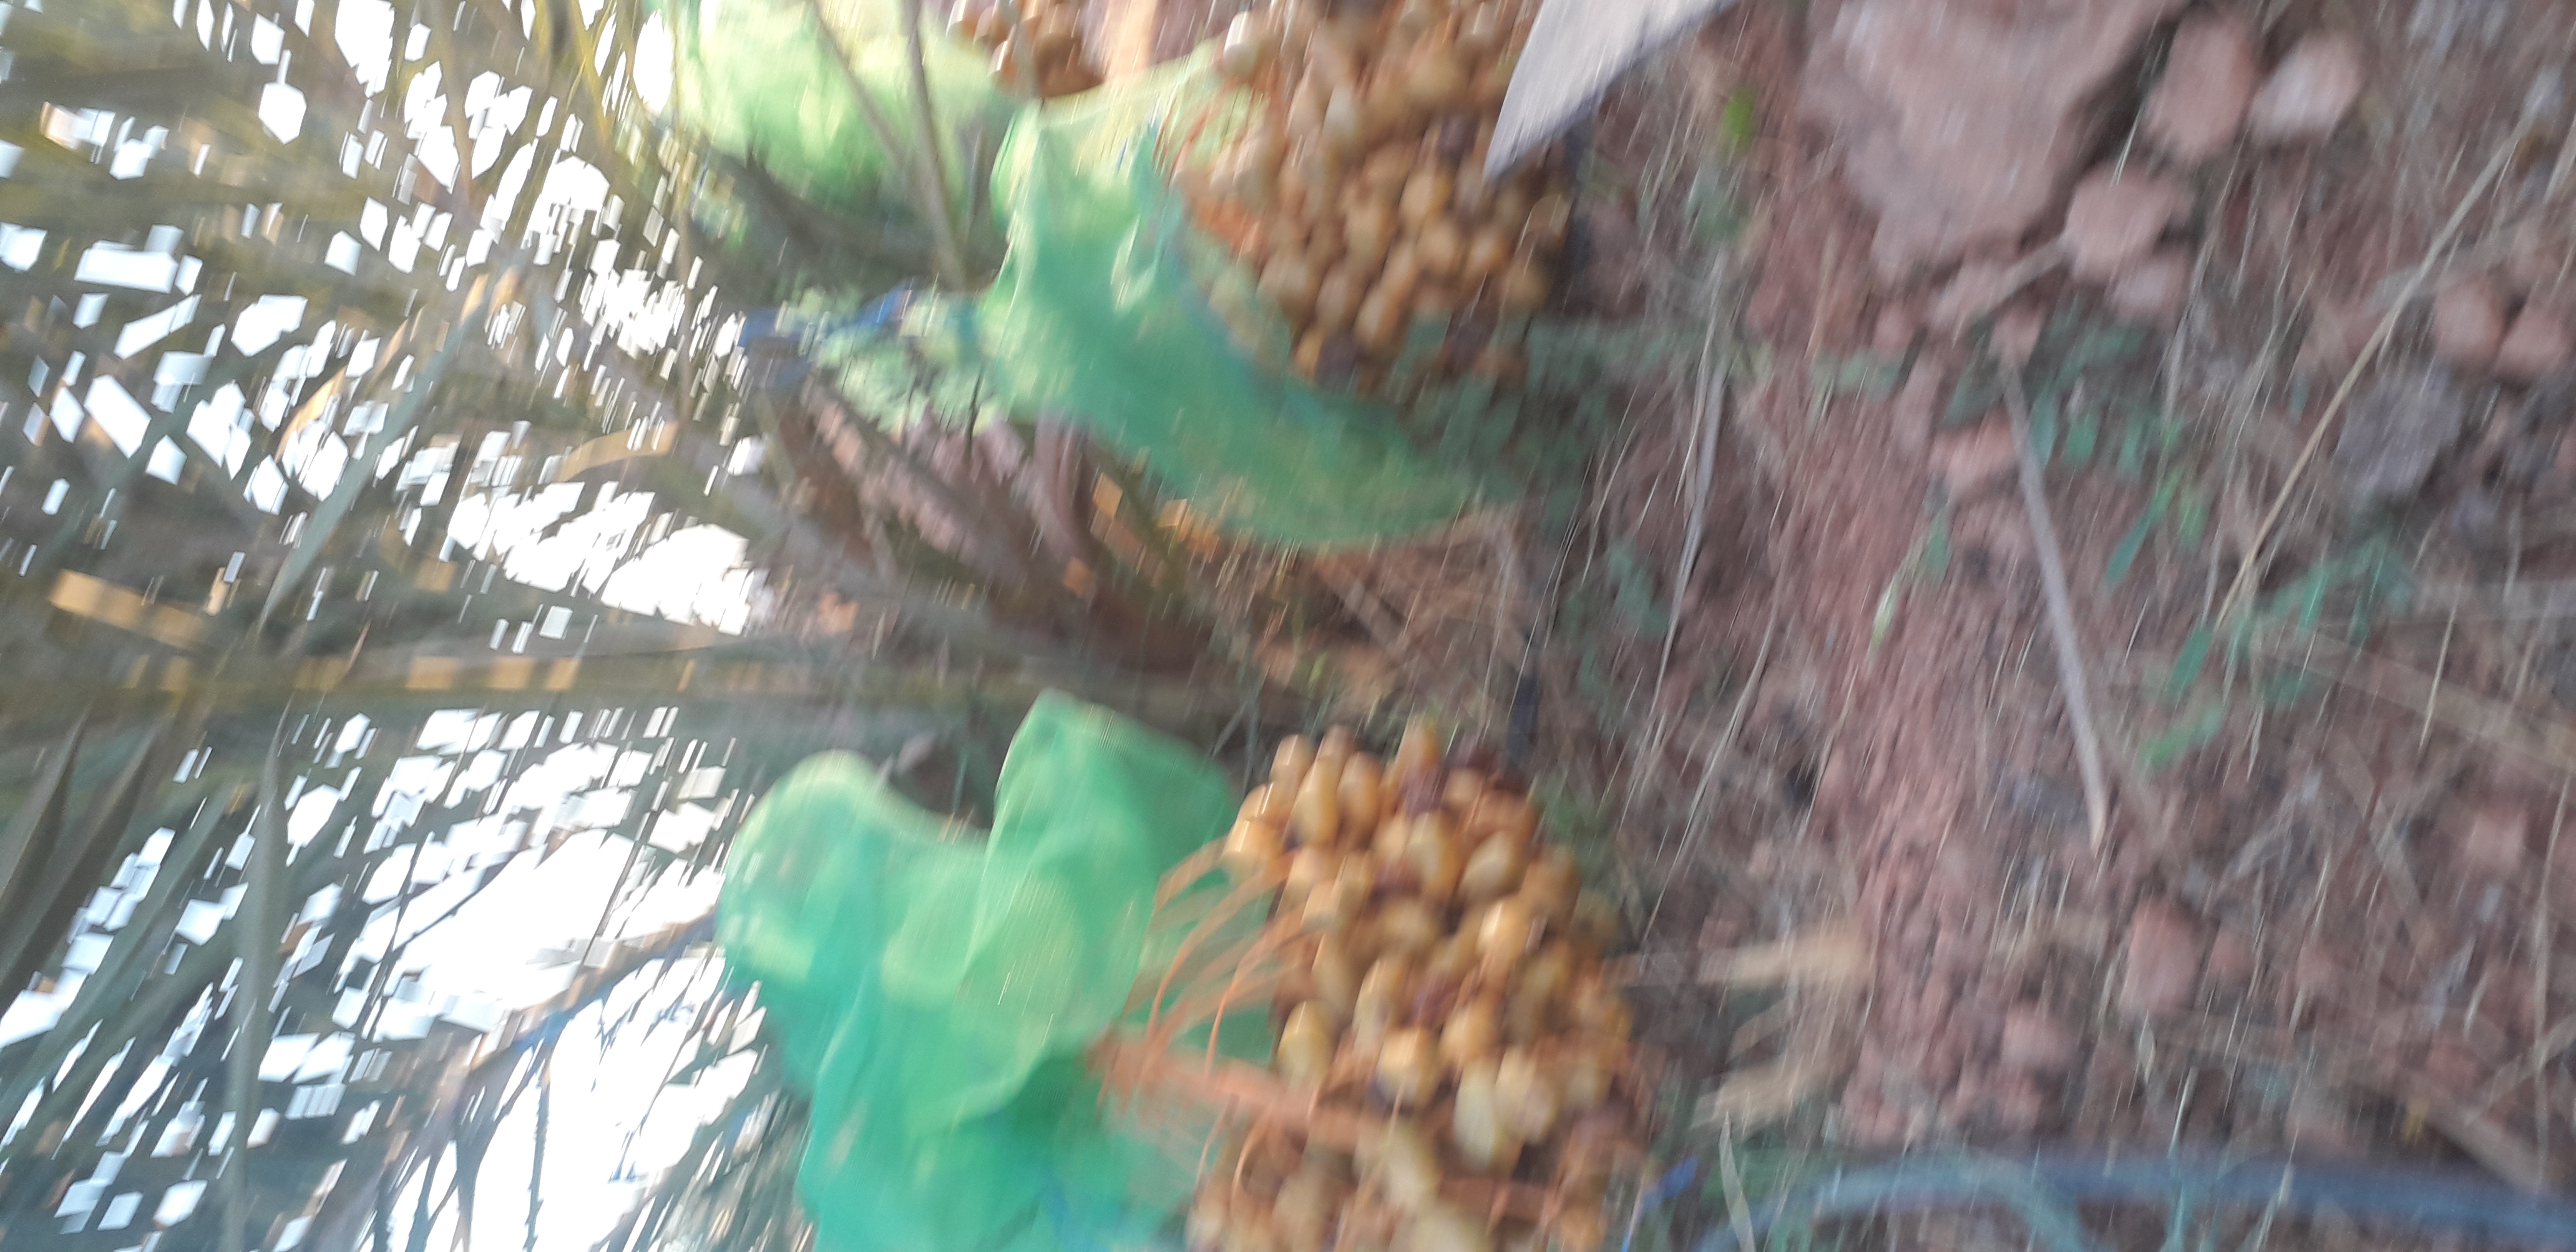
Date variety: Boufagous